Rudolf Teusler

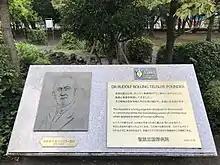
Memorial stone for Rudolf Teusler in Tokyo

Teusler was awarded the Fifth Star of the Order of the Rising Sun by the Japanese Government for his contributions to public health and the development of modern medical practice in Japan. He was also awarded the Russian medal of St. Vladimir and the Czechoslovak war medal for his assistance in the evacuation of injured Czech prisoners of war from Vladivostok.